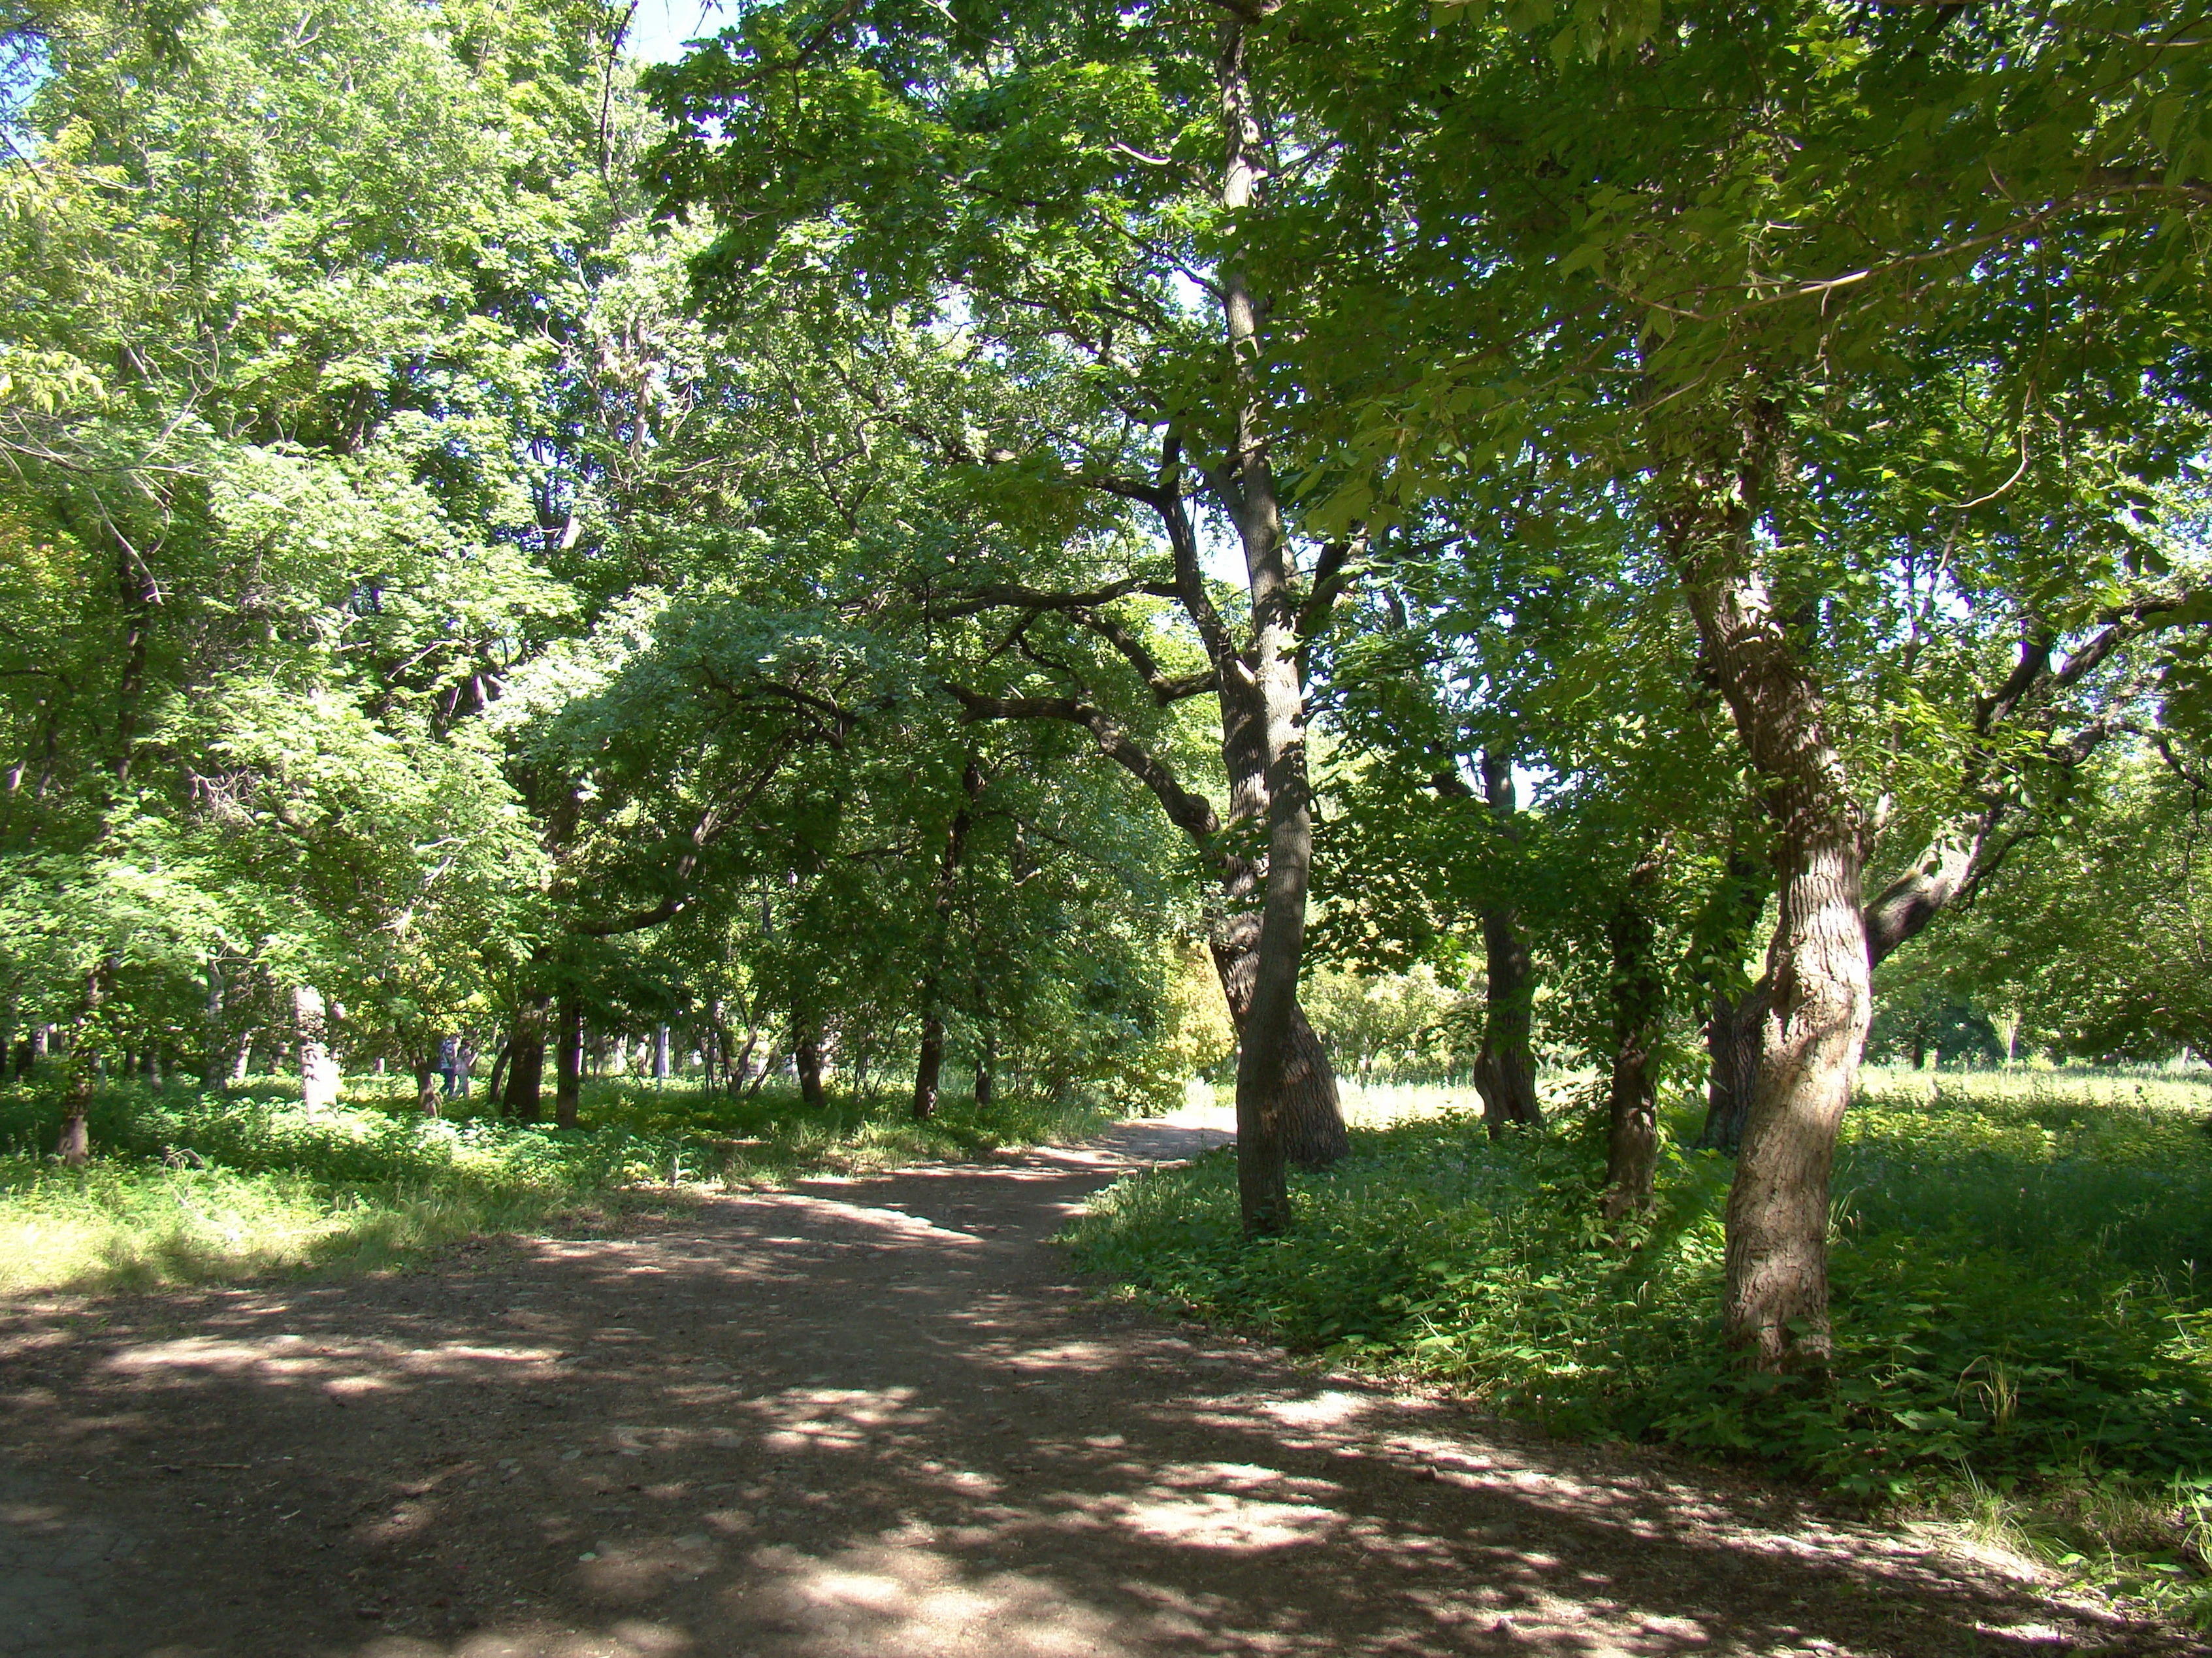
tree, plant, sun, trail, flower, foliage, produce, park, shadow, botany, garden, trees, tracks, deciduous, plantation, grove, woodland, coolness, flowering plant, woody plant, land plant